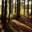
Label: forest